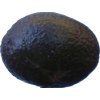
Label: black_avocado